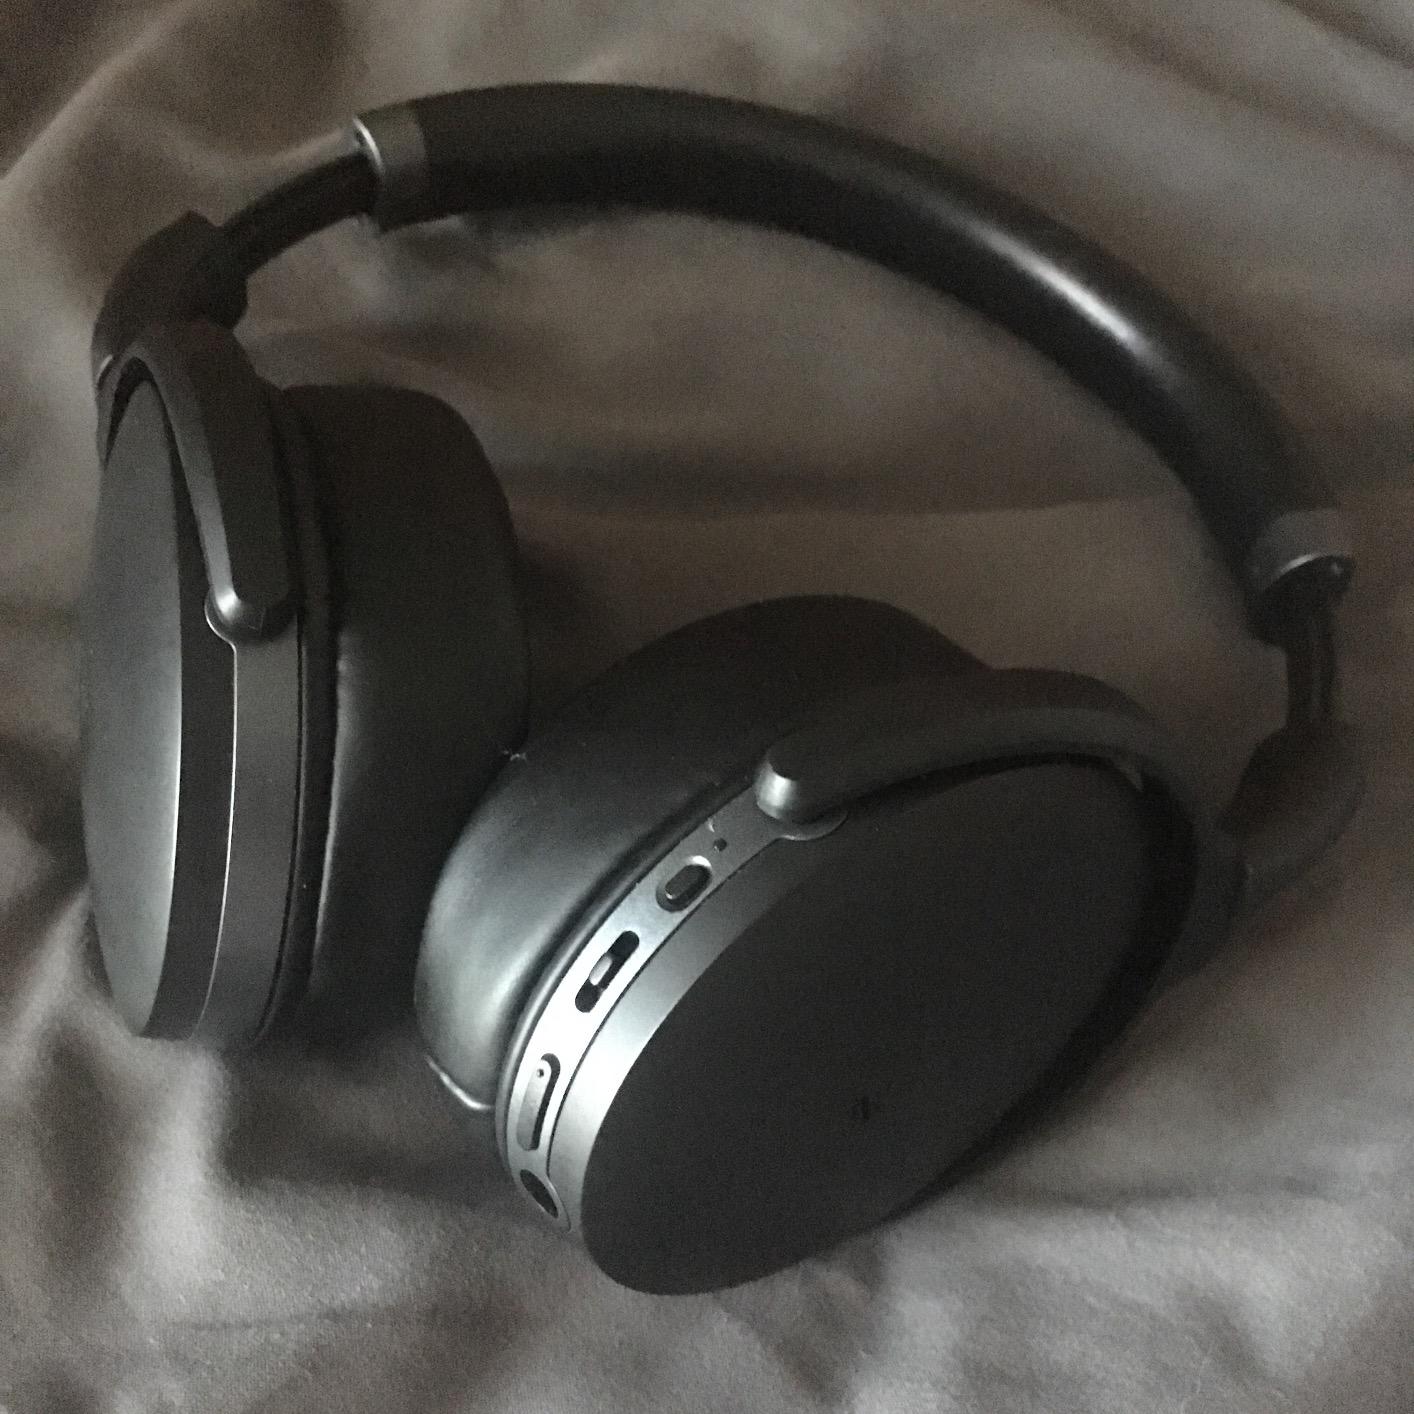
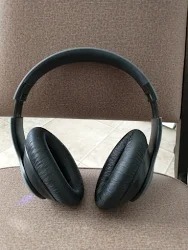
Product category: headphones
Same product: no